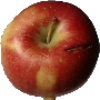
Label: braeburn_apple